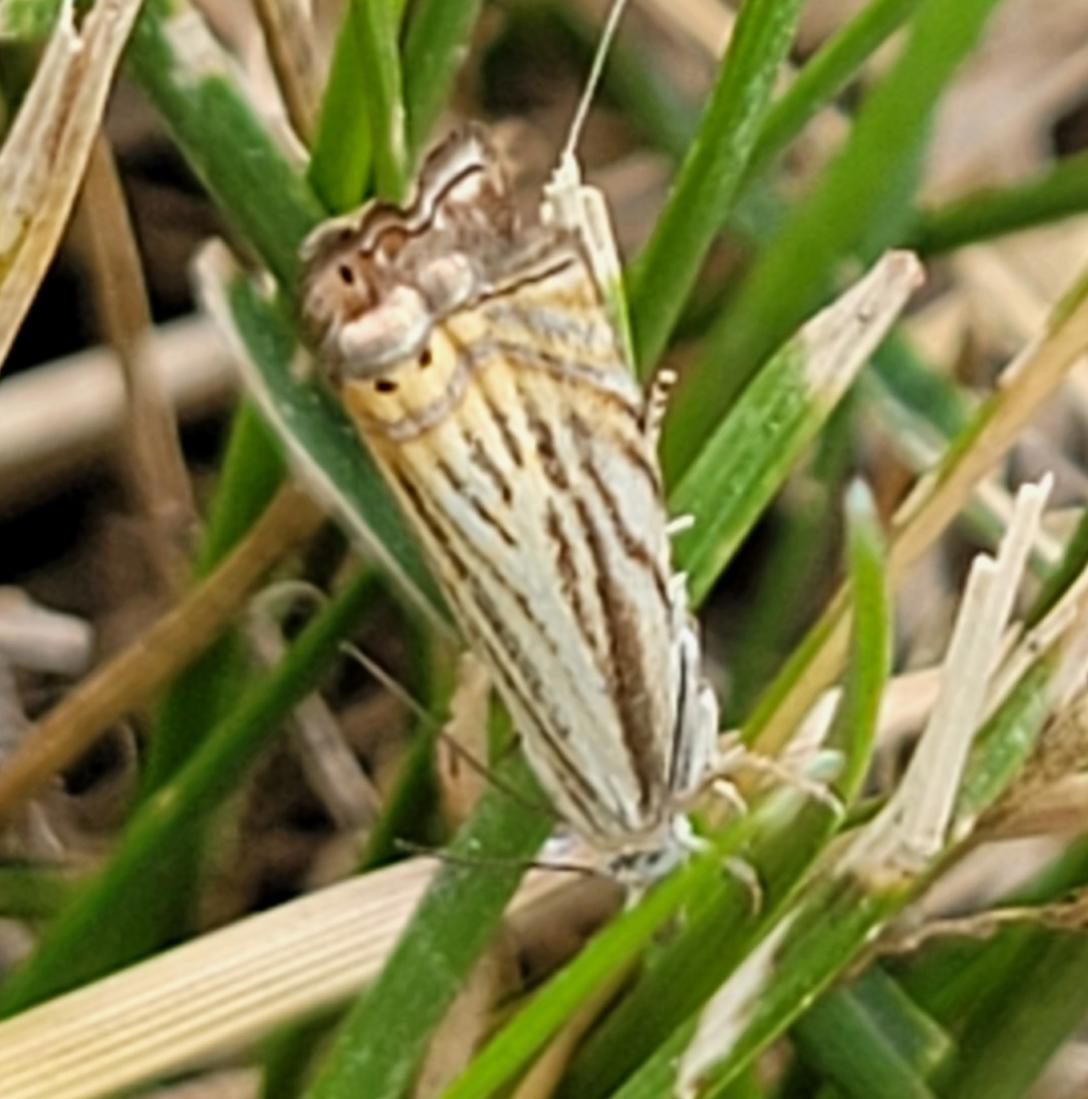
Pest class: occasional_pest